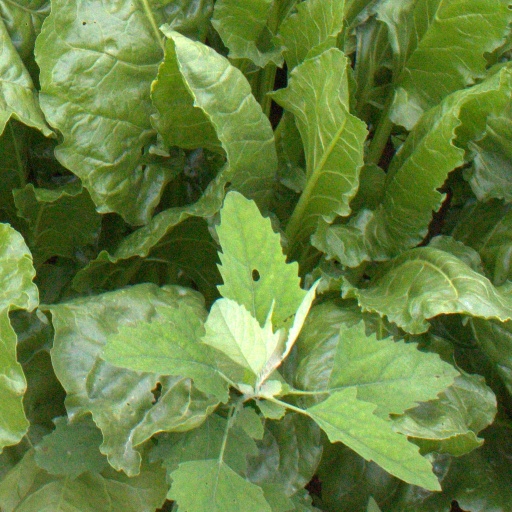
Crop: sugar beet